Maryland Route 36

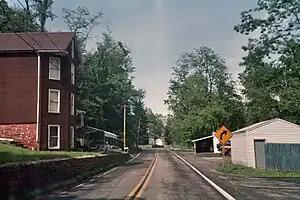
MD 36 approaching Mount Savage, with part of the Mount Savage Castle visible in the background

MD 36 begins at the WV 46 bridge in Westernport, crossing MD 135 in Westernport, and runs northeast across western Allegany County as a two-lane undivided road named Georges Creek Road, named for Georges Creek, a North Branch Potomac River tributary which the road parallels. The roadway also parallels the Georges Creek Railway. A short distance outside Westernport city limits, MD 36 intersects MD 937, an old alignment of MD 36. Near Barton, MD 36 intersects MD 935, which is the old alignment of MD 36 through Barton. MD 36 bypasses Barton, climbing the hillside above the Georges Creek Valley before descending back into the valley as it approaches Lonaconing. MD 935 returns to MD 36 south of Lonaconing, with its northern terminus at MD 36.